History of Vienna

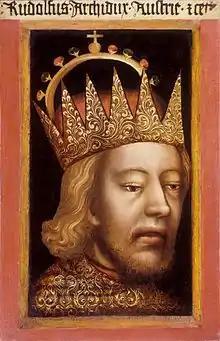
Duke Rudolf IV of Austria, known as "the Founder", did much to expand the city

In 1278, Rudolf I took control over the Austrian lands after his victory over Ottokar II of Bohemia and began to establish Habsburg rule. In Vienna, it took a relatively long time for the Habsburgs to establish their control, because partisans of Ottokar remained strong for a long time. There were several uprisings against Albert I. The family of the "Paltrams vom Stephansfreithof" was foremost among the insurgents.